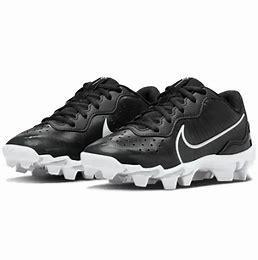
Brand: Nike
Model: Alpha Huarache 4 Keystone